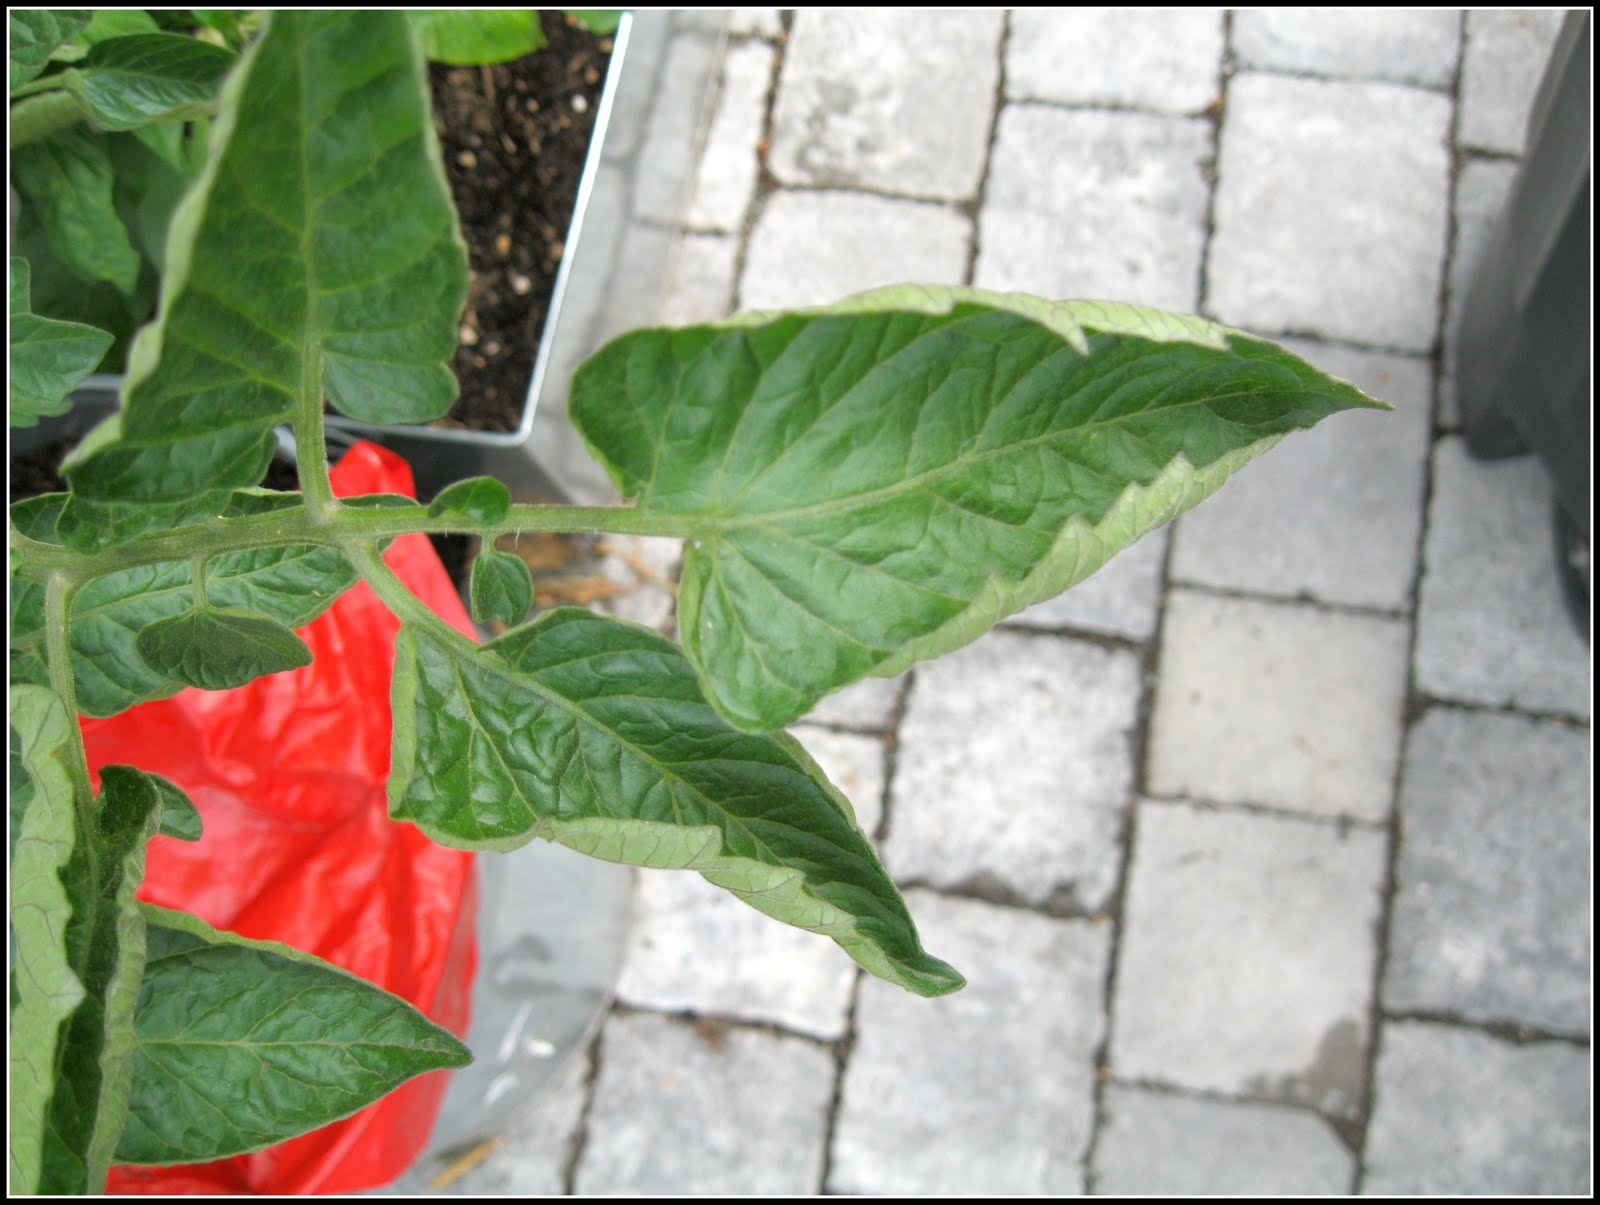
Labels: Tomato leaf, Tomato leaf, Tomato leaf